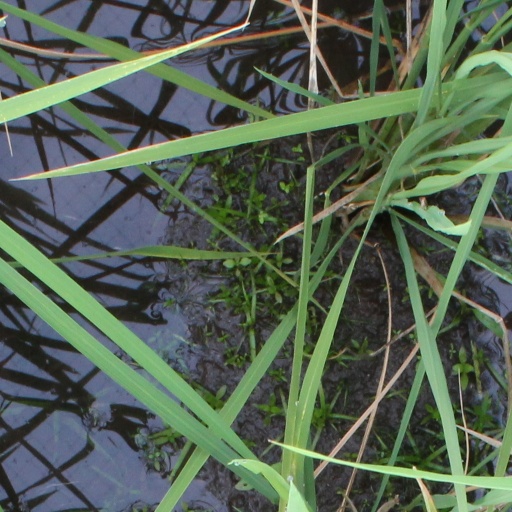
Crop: rice